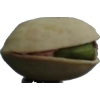
Label: pistachio